Madras Christian College

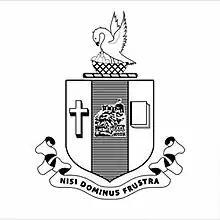

The Bishop Heber Hall’s Constitution is adopted from the ‘Scottish Constitutional Model.’ The general body comprises the Warden as the president and all the resident students of the hall as members. The Executive machinery is composed of two parts, the President (hall warden) as the nominal executive and the Hall Cabinet as the real executive.